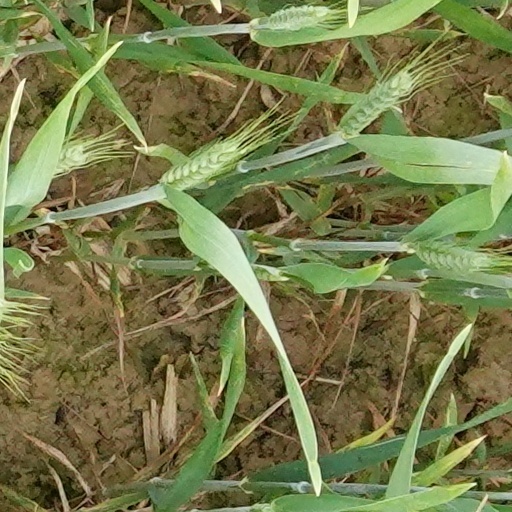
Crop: wheat